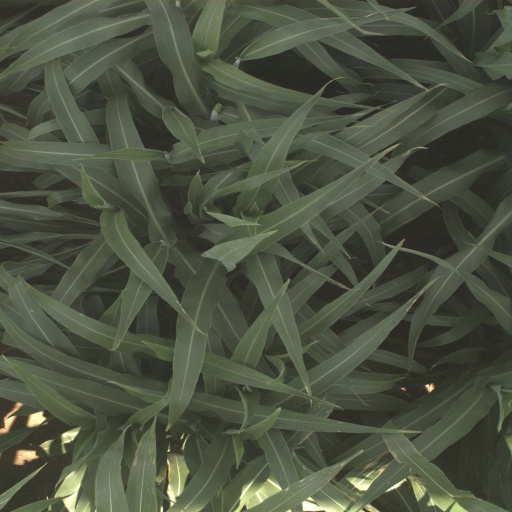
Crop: sorghum